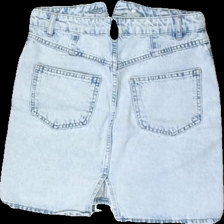
View: back
Type: Skirt
Category: Ladies
Brand: Gina Tricot
Colors: Blue
Material: 100% Cotton
Cut: Tight
Size: 34
Season: All
Trend: Denim
Stains: Major
Price range: <50
Recommended usage: Recycle
Description: tight denim skirt for women